Newbridge, Bath

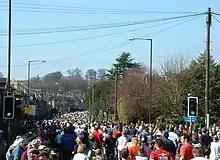
Runners in the 2006 Bath Half Marathon, on Newbridge Road

The area is named after the New Bridge over the River Avon outside Bath, built in 1734 to replace a ford that was one of the last impediments to navigation between Bristol and Bath. The bridge had pierced spandrels and arches on either side to allow flood water to pass easily. The bridge was widened and improved in the 1830s to the version that now carries the A4 road from Bath to Bristol out of Newbridge.